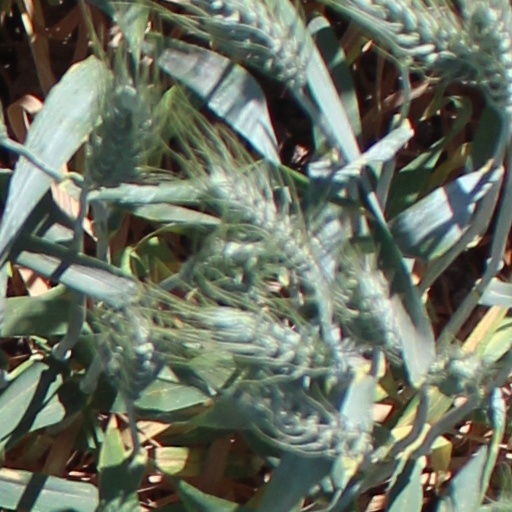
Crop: wheat